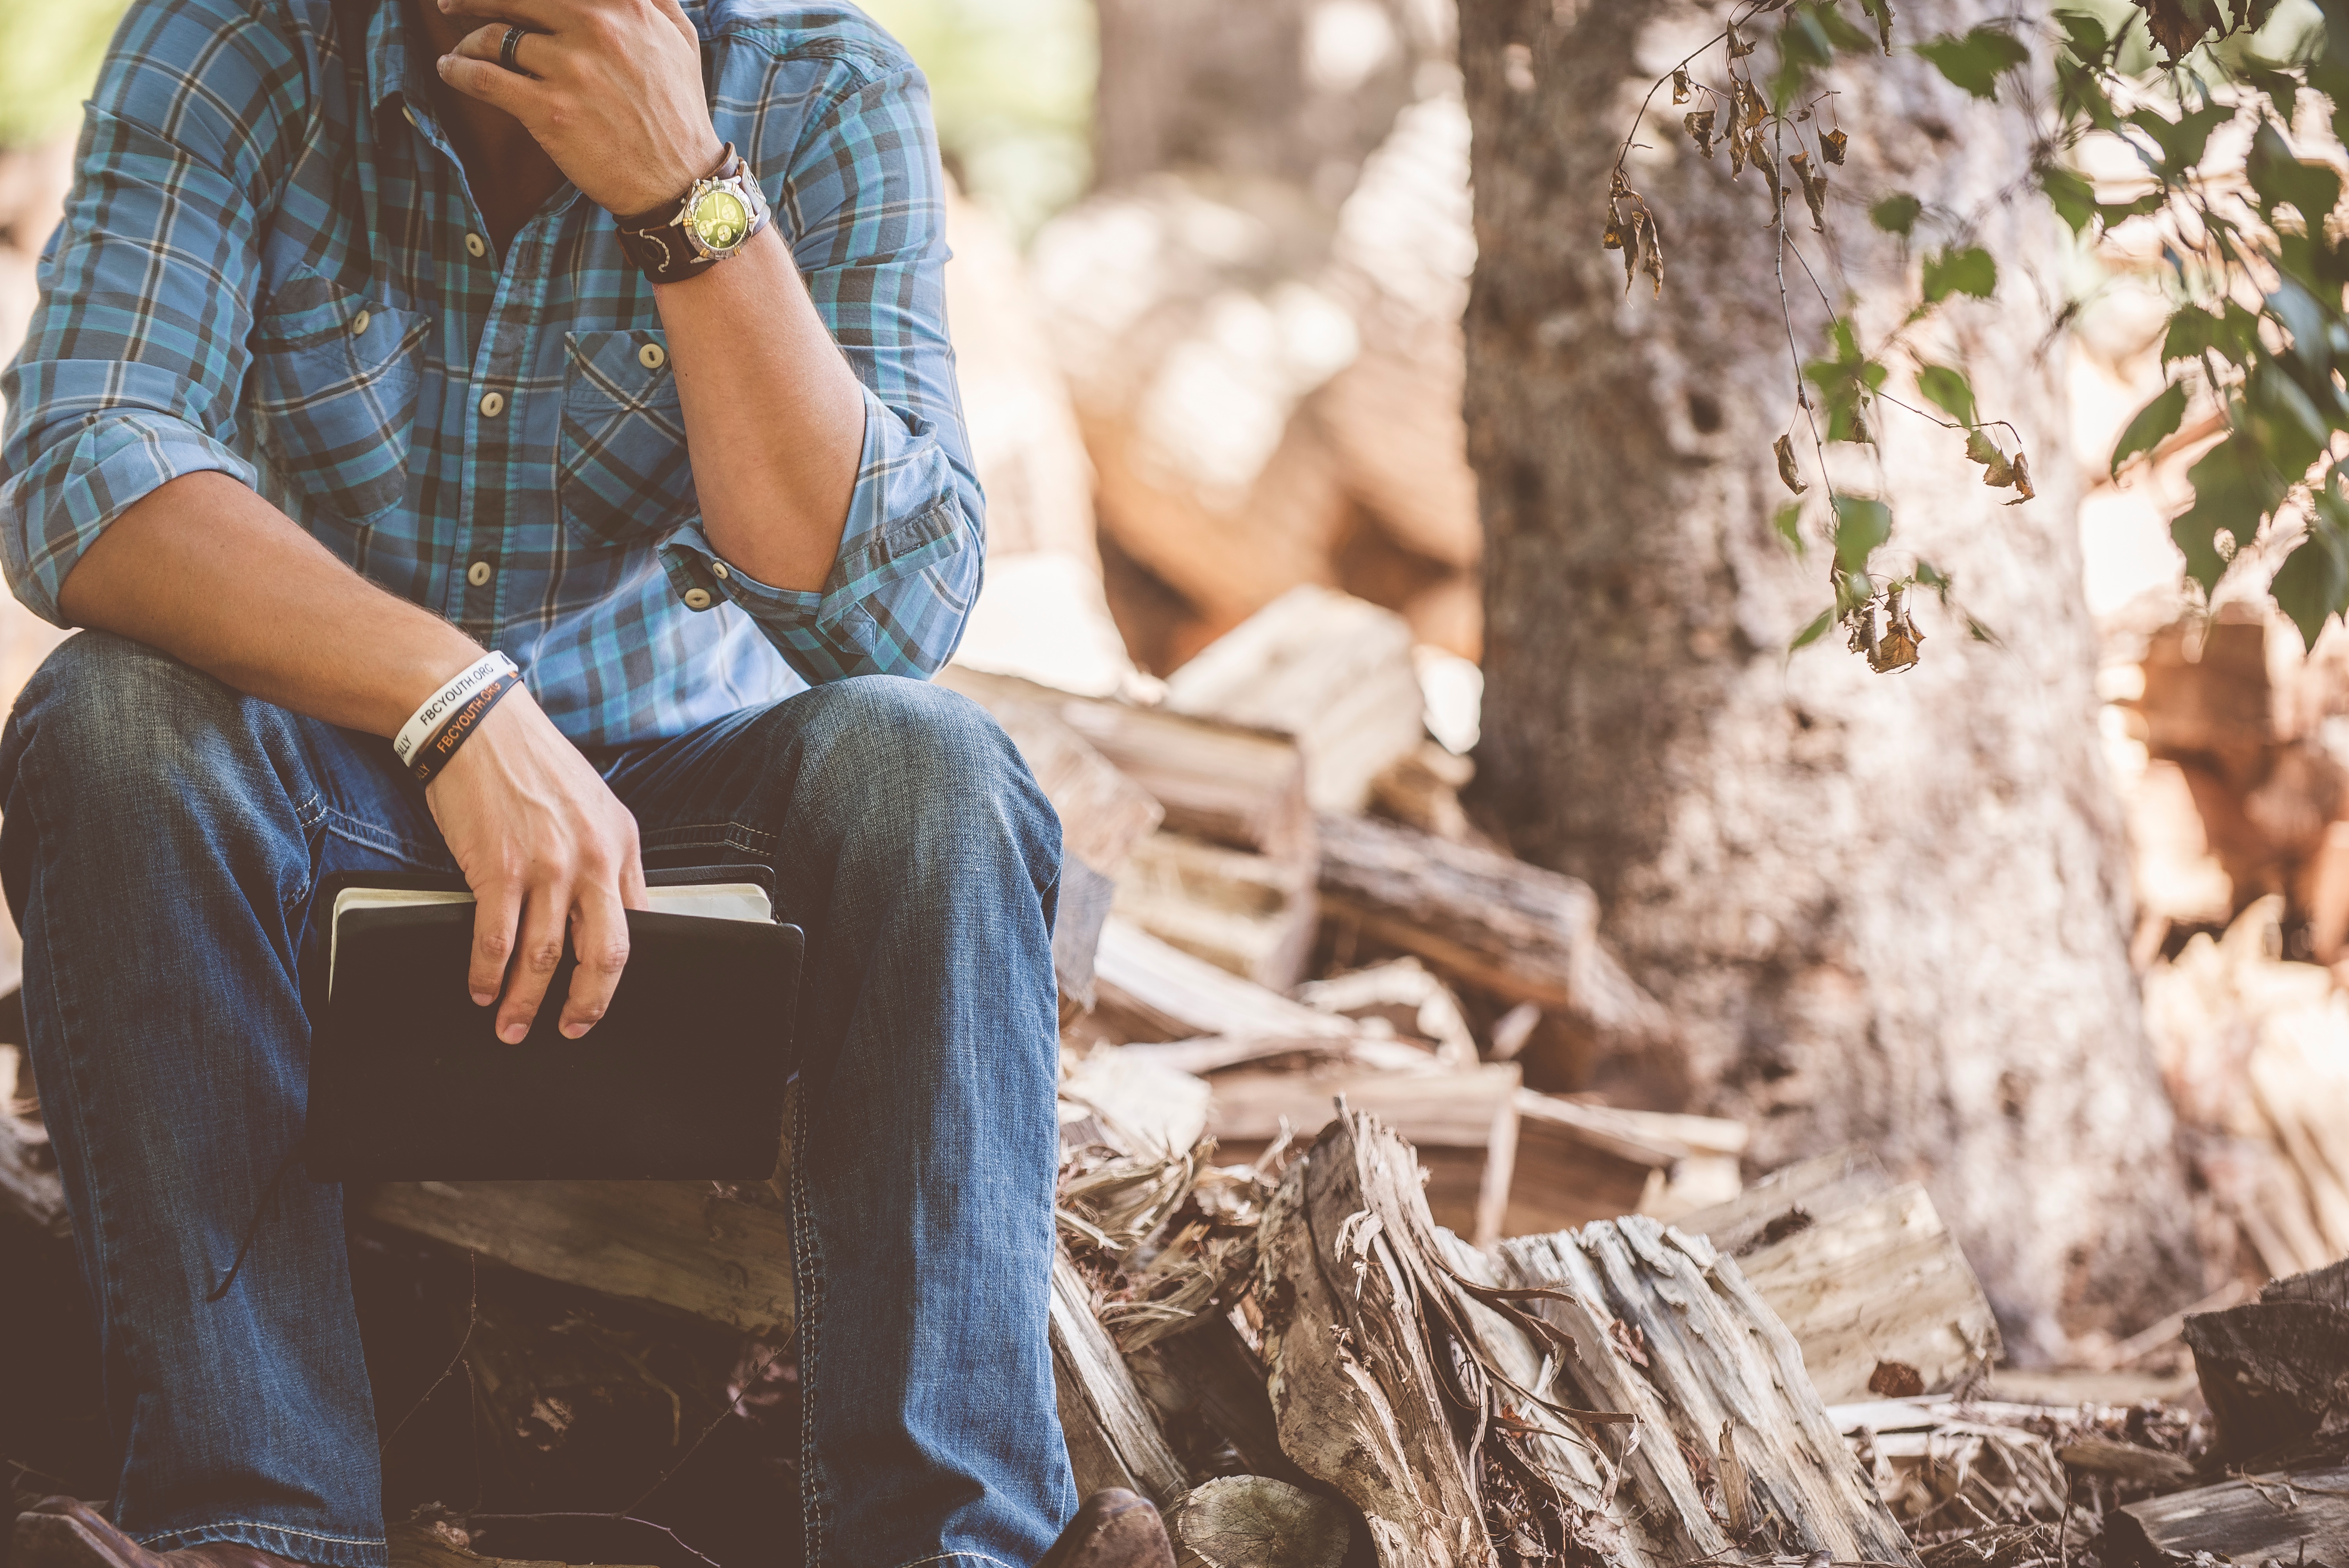
man, book, person, people, wood, thinking, spring, sit, ceremony, photograph